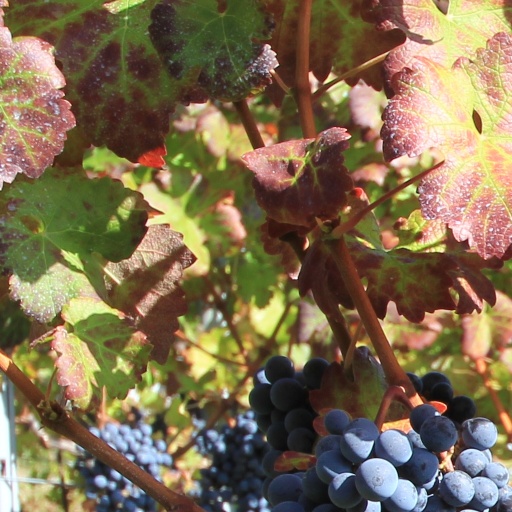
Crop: grape